Languages of Ireland

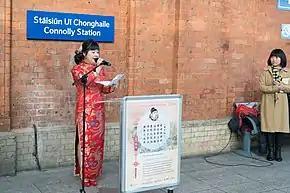
Recitation of Chinese poetry at Dublin Connolly railway station to celebrate Chinese New Year. There are over 15,000 Chinese-speakers in Ireland.

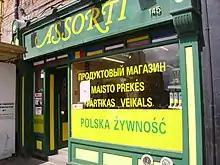
Shop in Dublin selling Eastern European food, with signage in Russian, Lithuanian, Latvian and Polish.

With increased immigration into Ireland, there has been a substantial increase in the number of people speaking languages. The table below gives figures from the 2016 census of population usually resident and present in the state who speak a language other than English, Irish or a sign language at home.